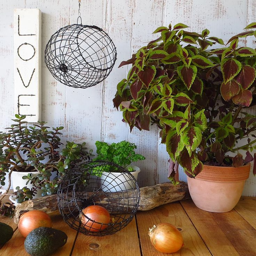
display the fruits of your garden